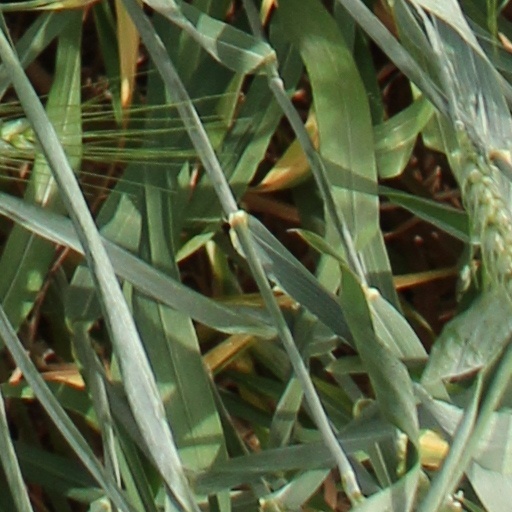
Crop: wheat